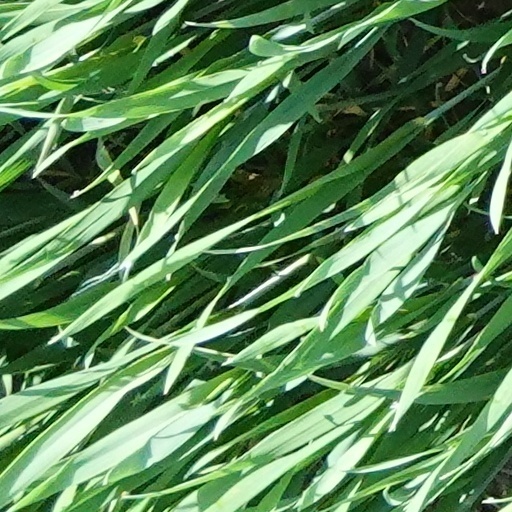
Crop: wheat